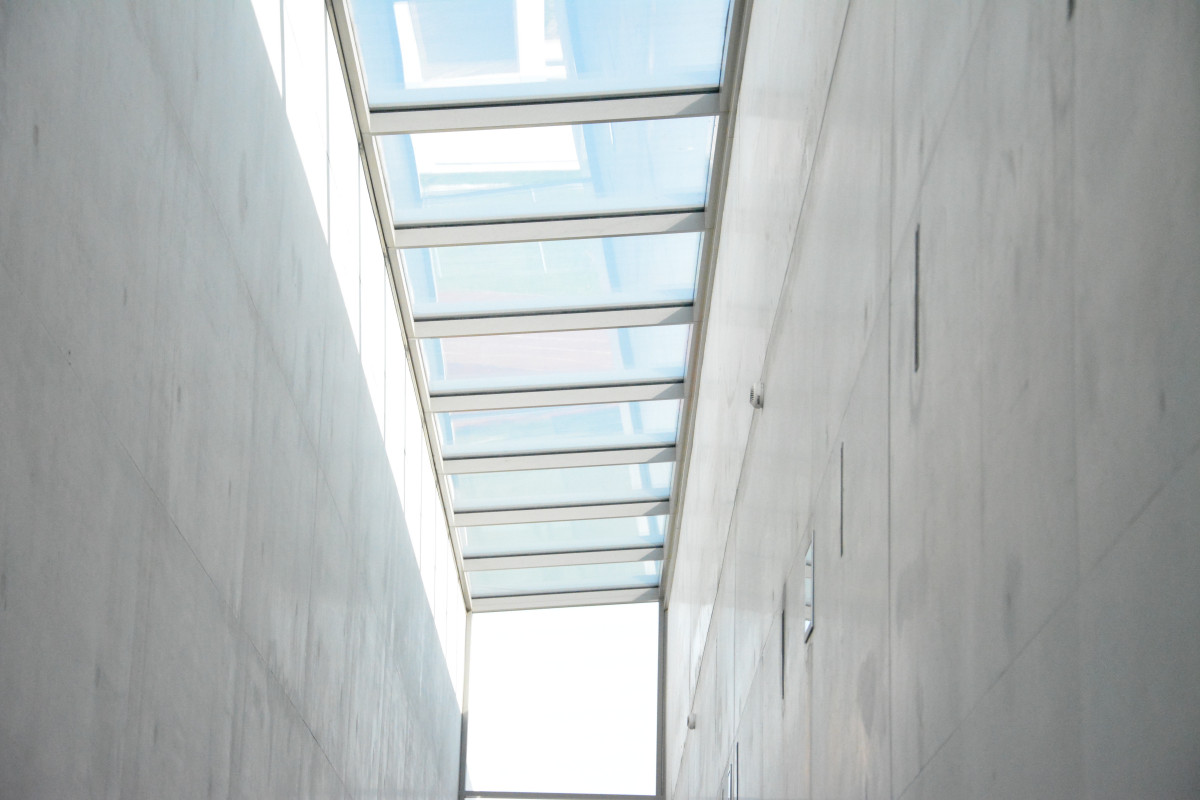
Tags: white, house, floor, home, wall, ceiling, facade, property, room, material, interior design, siding, plaster, daylighting